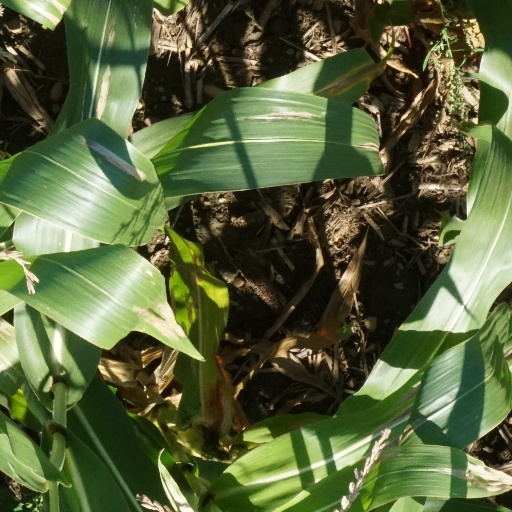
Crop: maize; corn